Jeanne du Barry (film)

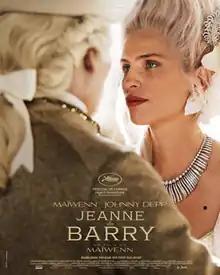
Theatrical release poster

Jeanne du Barry is a 2023 French-language historical drama film directed, co-written and produced by Maïwenn and starring herself and Johnny Depp in the leading roles. It also stars Pierre Richard, Benjamin Lavernhe, Noémie Lvovsky, Pascal Greggory, Melvil Poupaud, and India Hair. Its plot centres on the life of Jeanne Bécu, who was born as the illegitimate daughter of an impoverished seamstress in 1743 and went on to rise through the Court of Louis XV to become his last official mistress.